Sainte-Croix, Mauritius

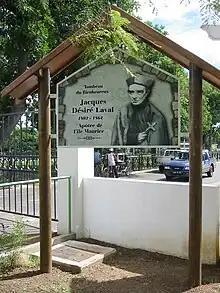
A sign in Sainte-Croix marking the tomb of Blessed Jacques Laval

Sainte-Croix is a suburb of the capital city, Port Louis, in Mauritius, an independent island in the Indian Ocean.